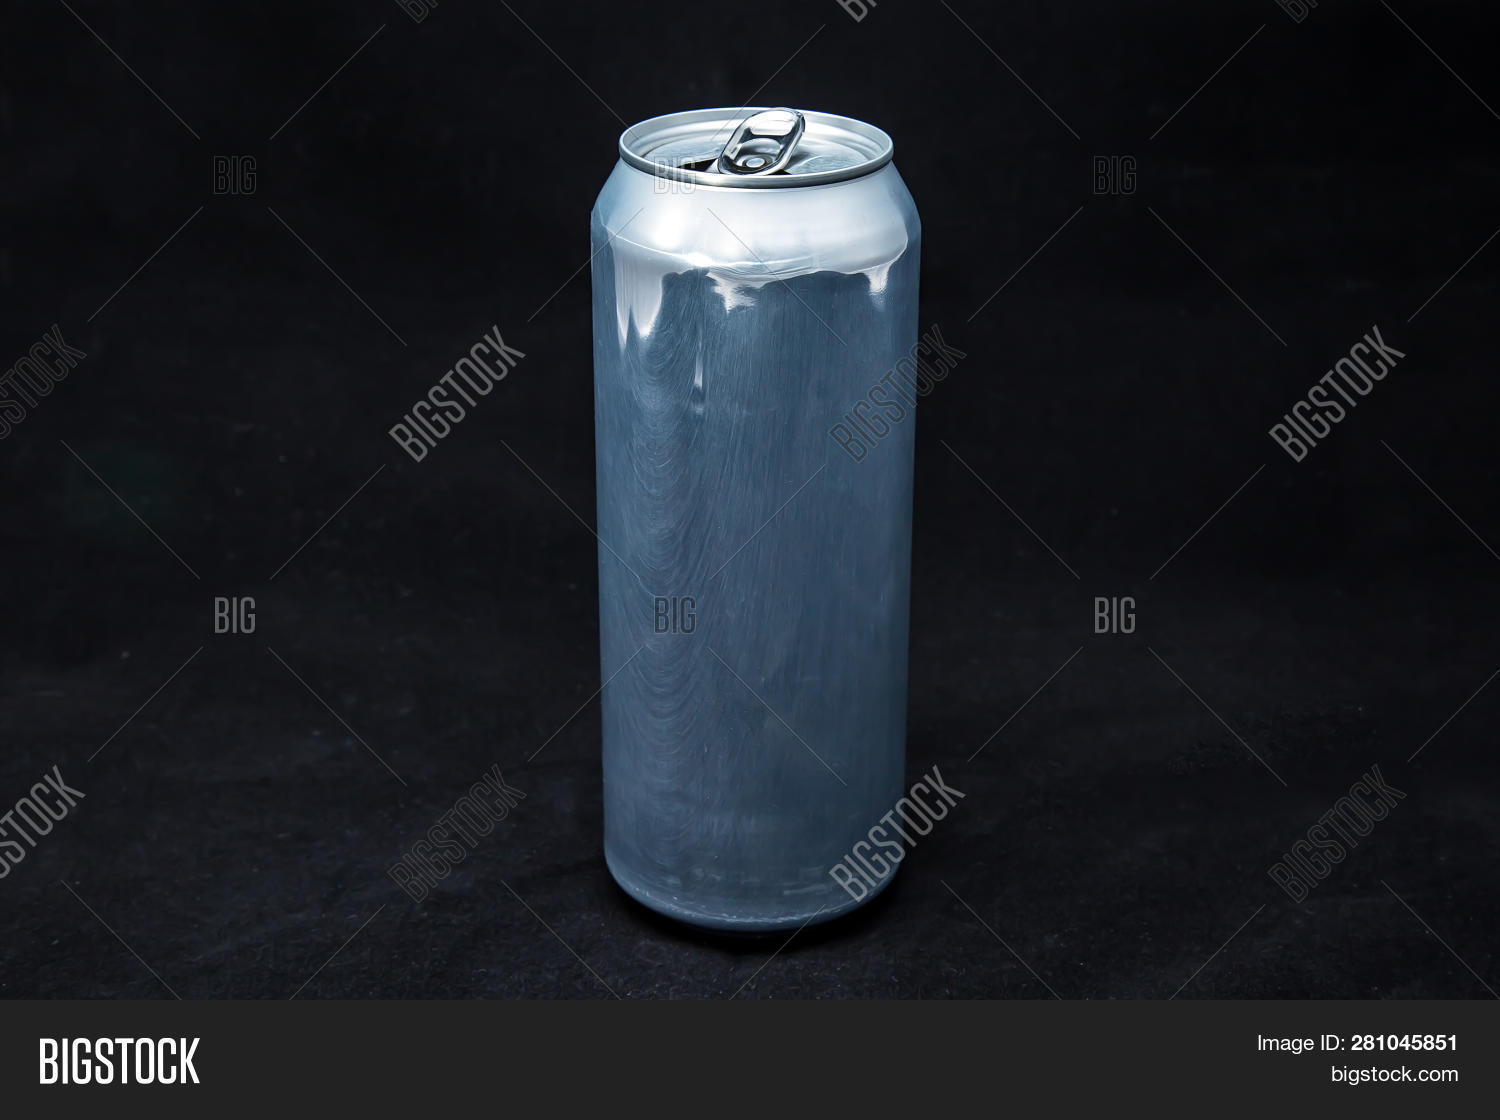
Label: metal